Command & Conquer

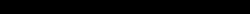

Command & Conquer (C&C) is a real-time strategy (RTS) video game franchise created and originally developed by Westwood Studios and currently owned by Electronic Arts. The first game was one of the earliest of the RTS genre, itself based on Westwood Studios' influential strategy game "Dune II" and introducing trademarks followed in the rest of the series. This includes full-motion video cutscenes with an ensemble cast to progress the story, as opposed to digitally in-game rendered cutscenes. Westwood Studios was purchased by Electronic Arts in 1998 and closed down in 2003. The studio and some of its members were absorbed into EA Los Angeles, which continued development on the series.